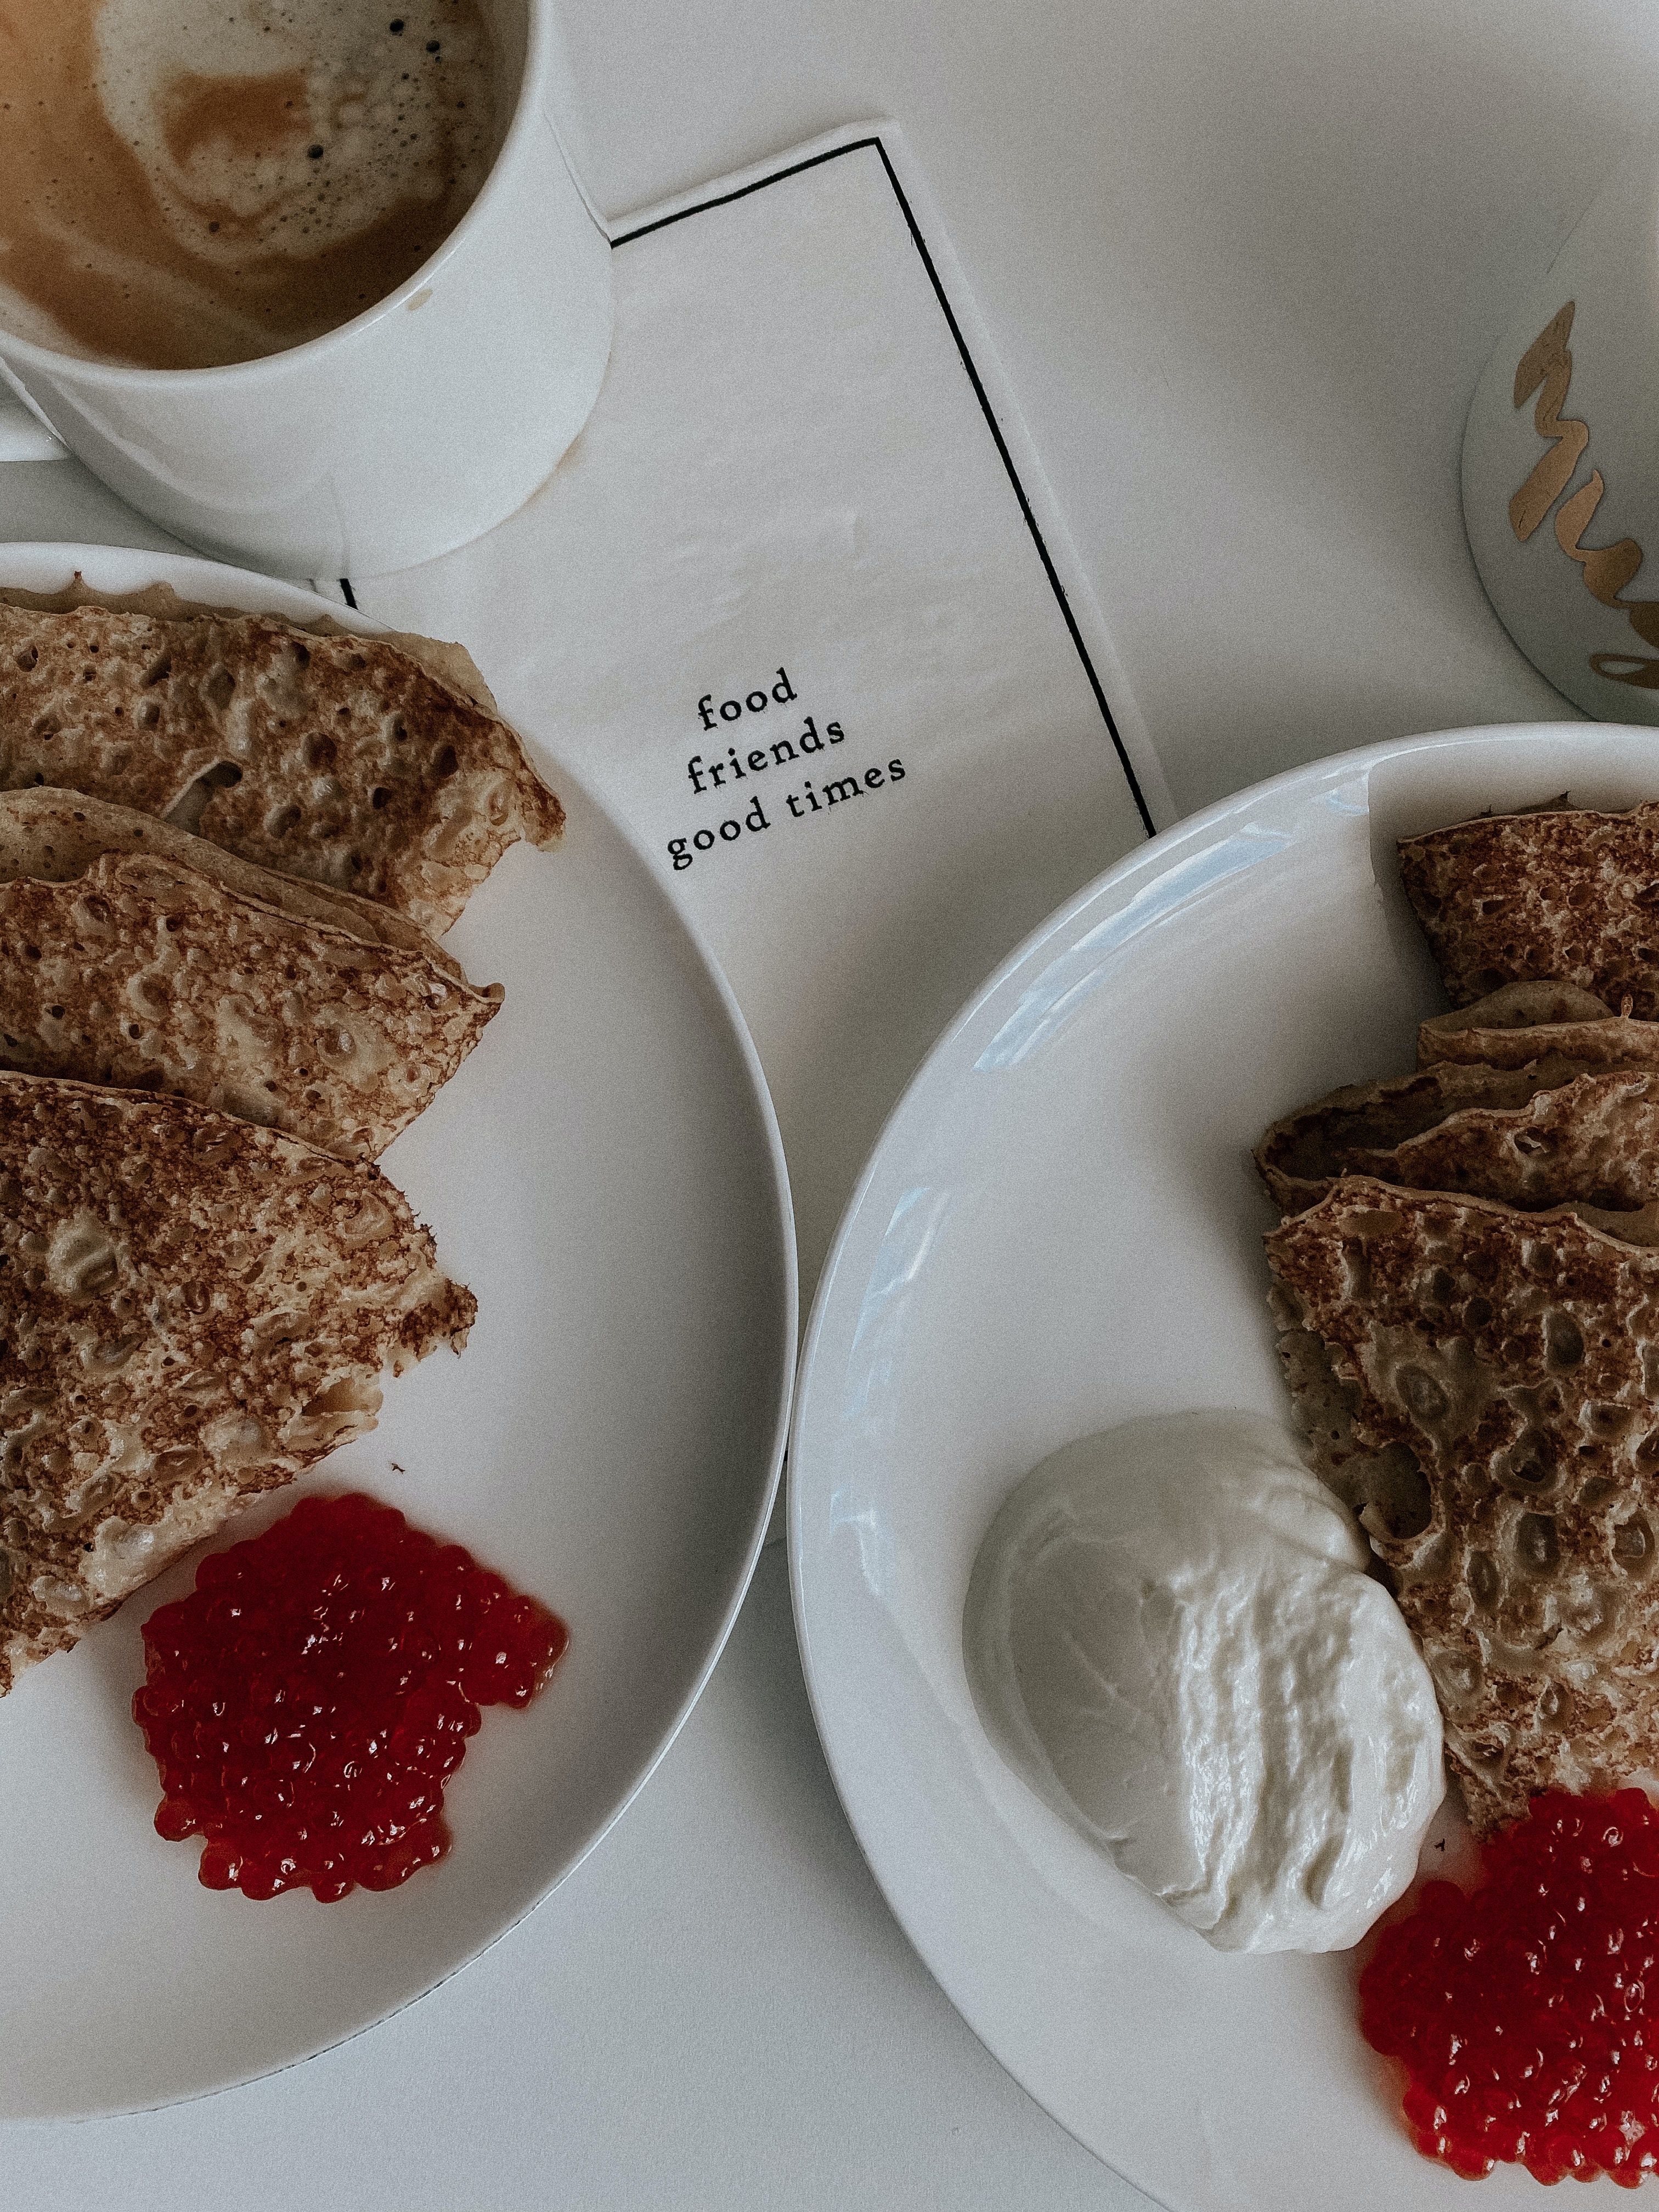
natural, food, tableware, dishware, ingredient, drinkware, recipe, cuisine, plate, serveware, dish, coffee, cup, Espressino, tea, coffee cup, sweetness, Java coffee, powder, gluten, cortado, drink, cuban espresso, white coffee, Single origin coffee, comfort food, cream, superfood, cafe au lait, teacup, dandelion coffee, mug, finger food, hong kong style milk tea, baking, platter, breakfast, dessert, carmine, produce, baked goods, dairy, powdered sugar, instant coffee, meal, snack, caff americano, espresso, whipped cream, non alcoholic beverage, snack cake, spoon, turkish coffee, mascarpone